Women's oversized fashion in the United States since the 1920s

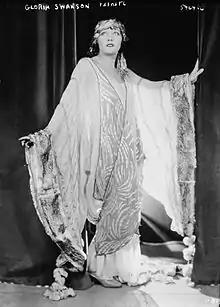
Chiffon evening dress, 1921

The 1920s were marked by a post-war aesthetic. After World War I, the fashion world experienced a great switch: from tight corsets and hobble skirts—to shapeless, oversized, and sparsely decorated garments. Women began to wear more comfortable fashions, including blousy skirts and trousers. Further, this era gave birth to sportswear fashion. Sportswear, previously recognized as America's main contribution to fashion, consisted of a casual more relaxed style. Coco Chanel, known as the first modern dressmaker, made one of the greatest contributions to style in the 1920s: the two-piece dress. She created two-piece dresses out of jersey (fabric), a comfortable stretchy fabric. The American public was receptive, embracing this relaxed style, which was perfect for the active woman on the go. The combination of these new ideas yielded this loosely fitted, modernized style.